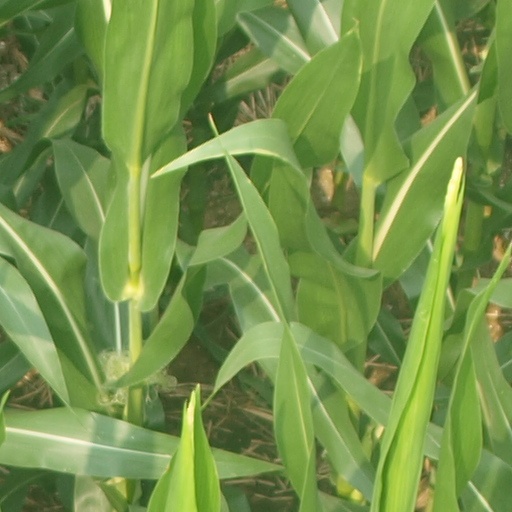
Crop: maize; corn